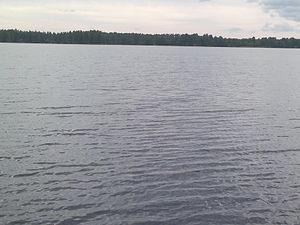
Alajärvi est une municipalité du centre-ouest de la Finlande, dans la région d'Ostrobotnie du Sud.